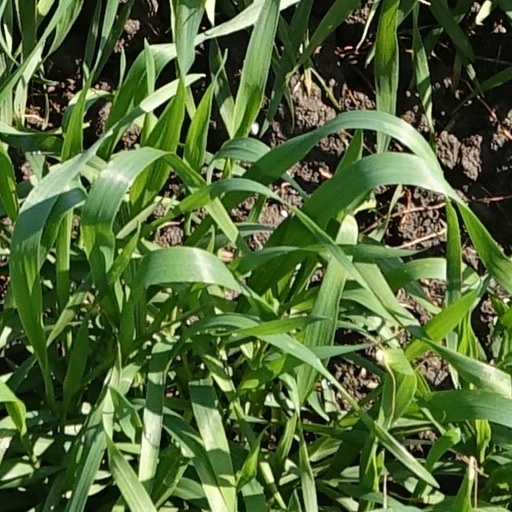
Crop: wheat